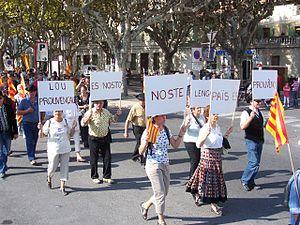
Manifestation pour la ""pluralité des langues d'oc"" à Beaucaire/Tarascon en 2009. ""Lou Prouvençau es nosto lengo""